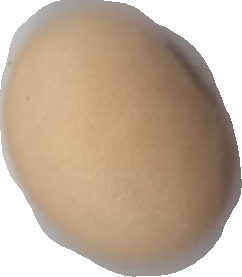
Variety: Anjasmoro